Eddie Odhiambo

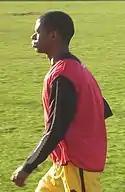
Odhiambo with Oxford United in 2007.

In July 2006, Odhiambo signed for Oxford United, the club he started his football career with, on a permanent basis following the club's relegation from League Two to the Conference National. On signing for Oxford, Odhiambo stated — "Having played at Tamworth last season I know I can play at this level and hopefully above that with Oxford in the future". Following a pre-season that involved marking Cristiano Ronaldo in a friendly against Manchester United at the Kassam Stadium, he made his competitive debut for Oxford in a 2–0 home win over Halifax Town on the opening day of the 2006–07 season. He played regularly in the side throughout the campaign, scoring his first goal for the club in a 1–1 home draw against Cambridge United on 3 February 2007. He went on to score two further times that season; in convincing away victories against his former club, Tamworth, as well as in a 3–0 win against Altrincham on 17 March 2007. He made 47 appearances in all competitions during the season, as Oxford missed out on an immediate return to the Football League after losing to Exeter City in the play-off semi-finals.